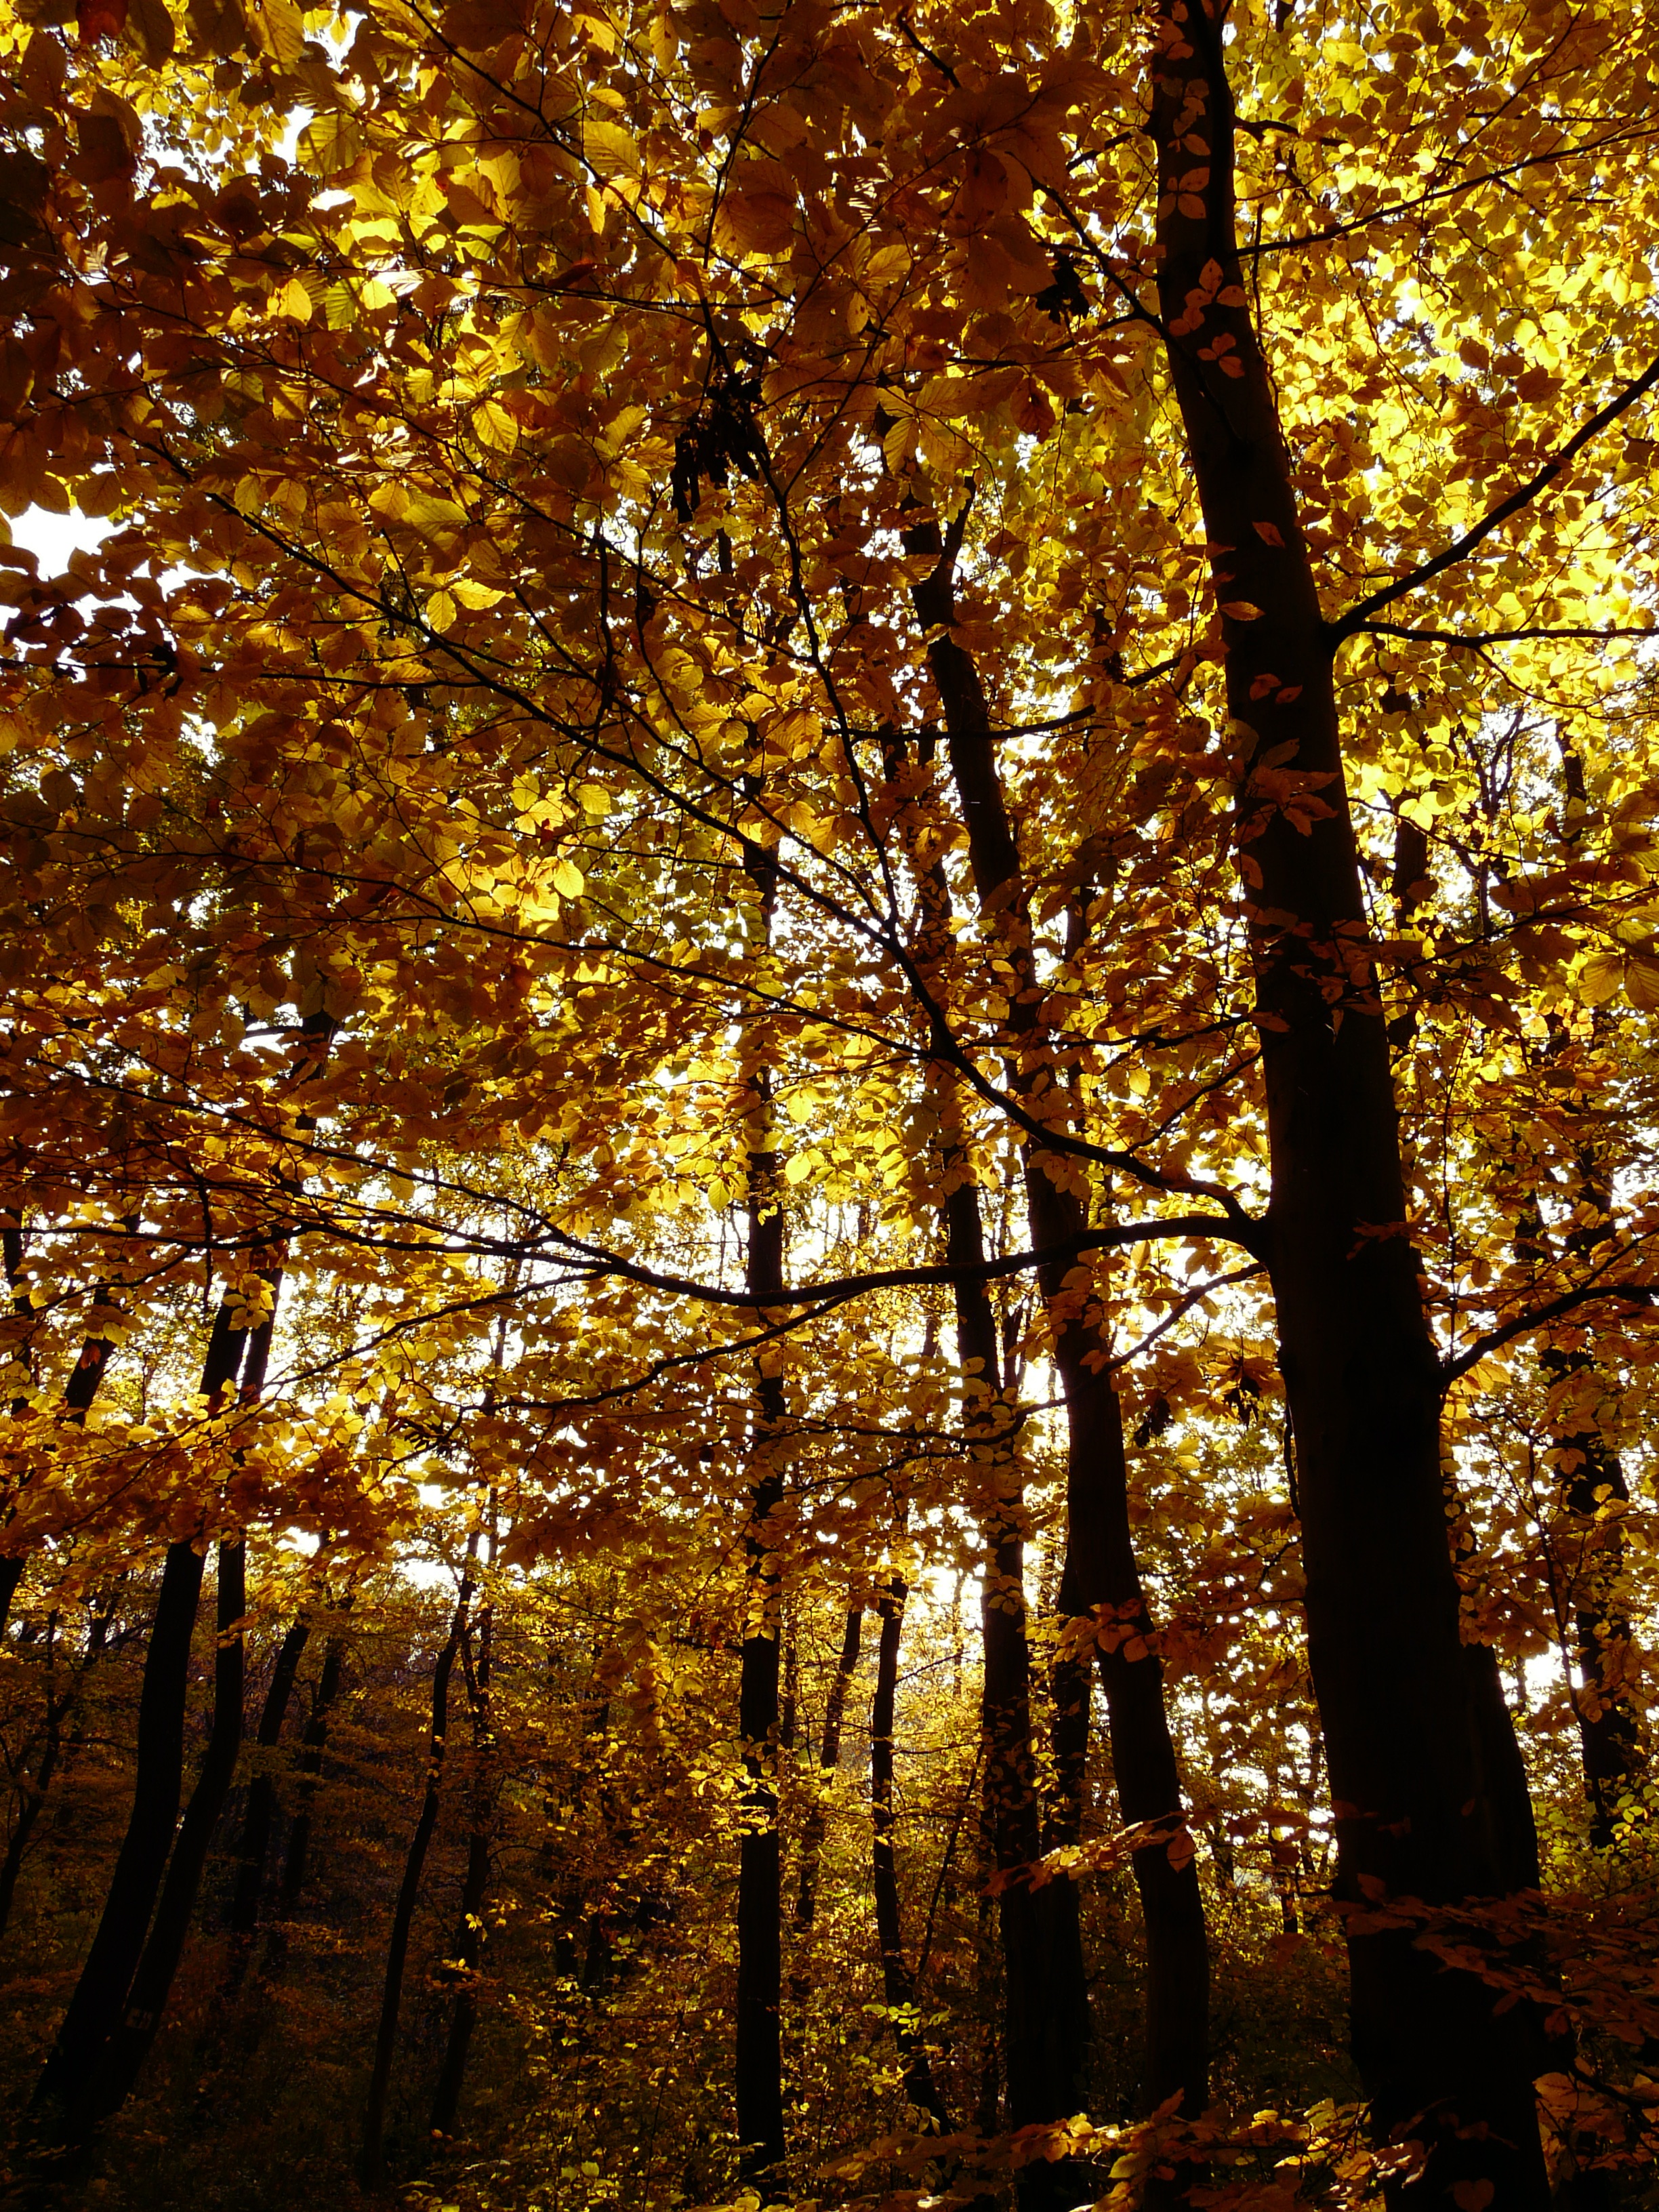
tree, nature, forest, branch, light, plant, sunlight, leaf, fall, environment, foliage, golden, color, natural, autumn, park, brown, colorful, yellow, flora, season, maple, leaves, outdoors, woods, gold, wooden, seasonal, deciduous, grove, woodland, habitat, ecosystem, autumnal, natural environment, woody plant, temperate broadleaf and mixed forest